Daleys Point, New South Wales

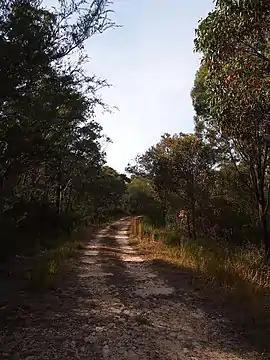

Daleys Point is a south-eastern suburb of the Central Coast region of New South Wales, Australia on the Bouddi Peninsula. It is part of the local government area. The median house price in January 2010 was A$950,000.